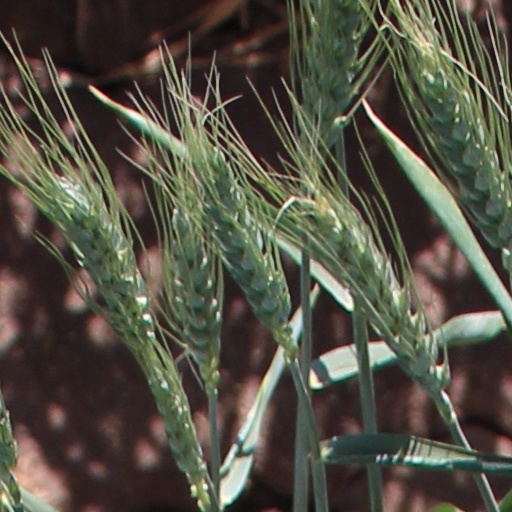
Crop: wheat